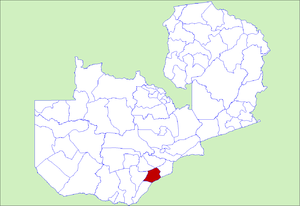
Le District de Gwembe est un district de Zambie, situé dans la Province Méridionale. Sa capitale se situe à Gwembe. Selon le recensement zambien de 2000, le district a une population de 34 133 personnes.